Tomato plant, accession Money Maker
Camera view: tilt-top (135 deg); turntable rotation: 270 degrees
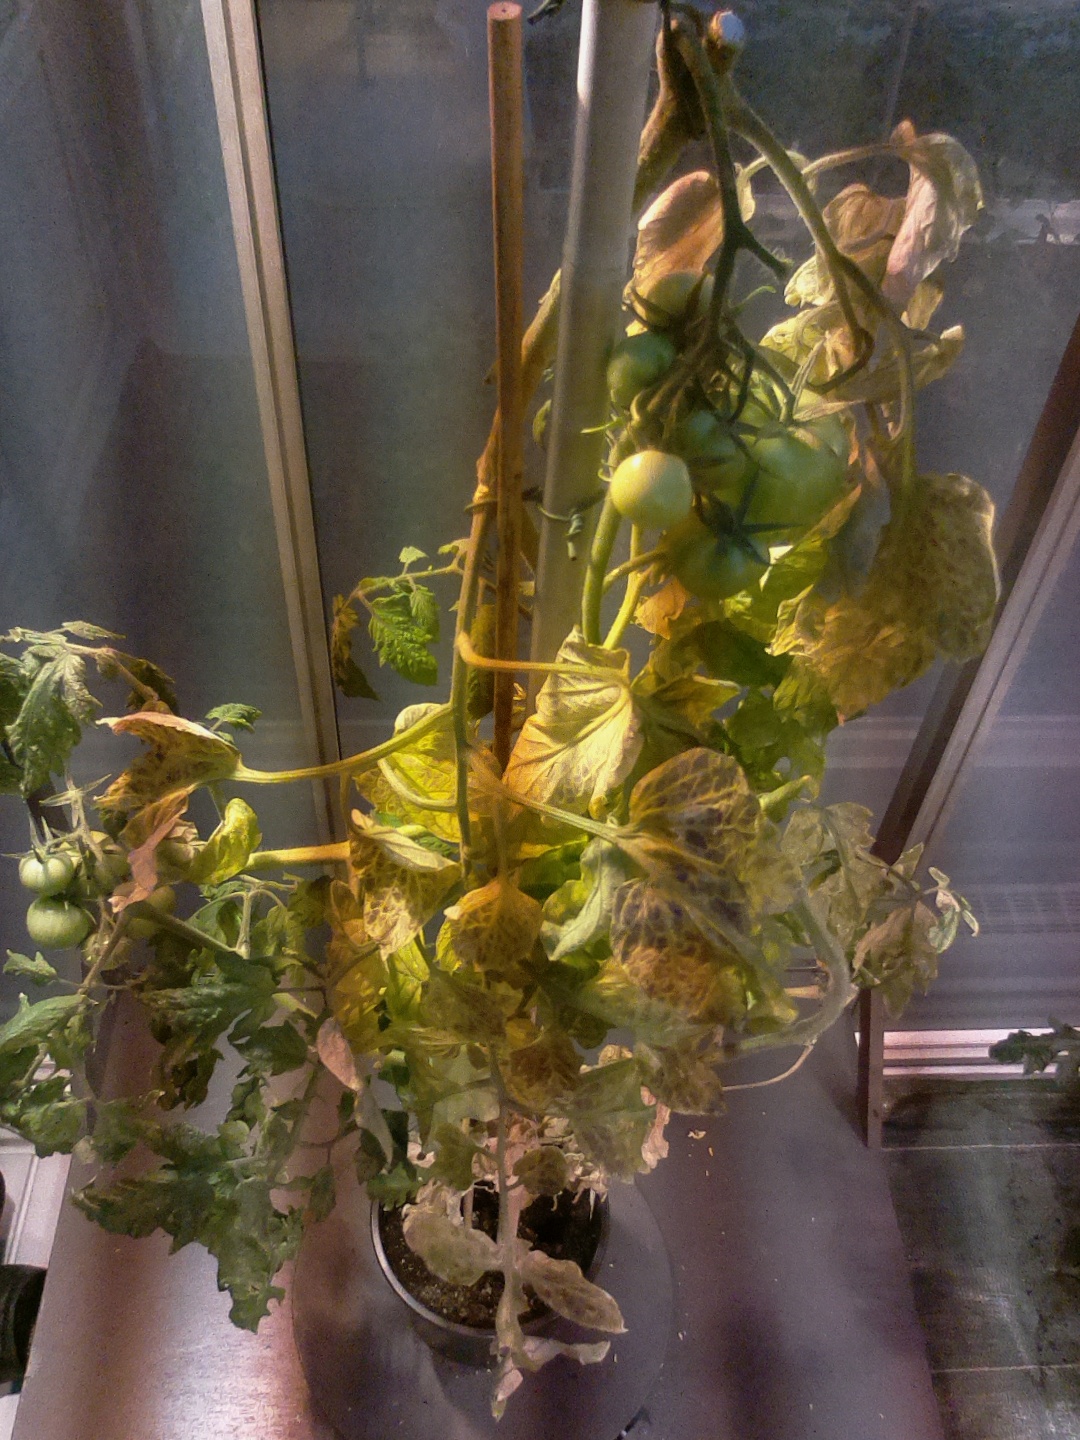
BBCH growth stage 79: 90% -100% of final fruit size